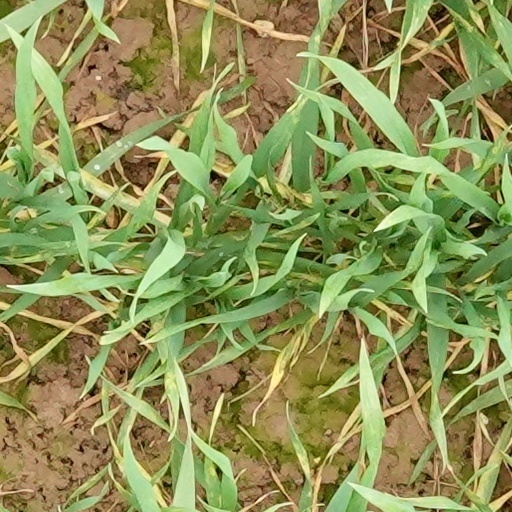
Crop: wheat